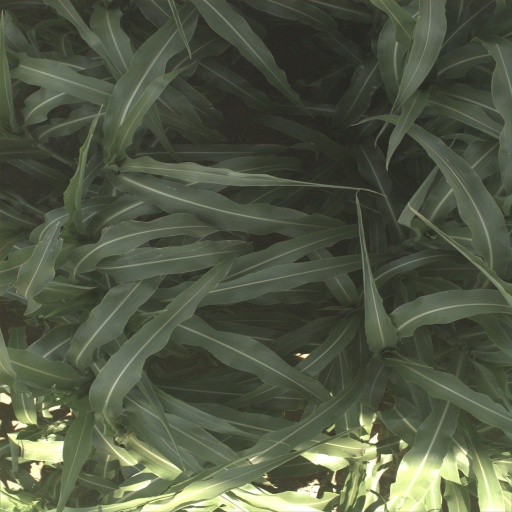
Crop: sorghum